Waste management in Australia

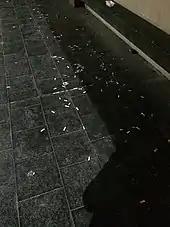
An example of cigarette butts littering in a smoke-free area. Image captured in a university campus.

Australia is currently considered to be one of the greatest consumers of carbon and resources within the countries that relate to the Organisation for Economic Co-operation and Development. More advances, including in waste management, are needed to comply with the Paris emissions goals.